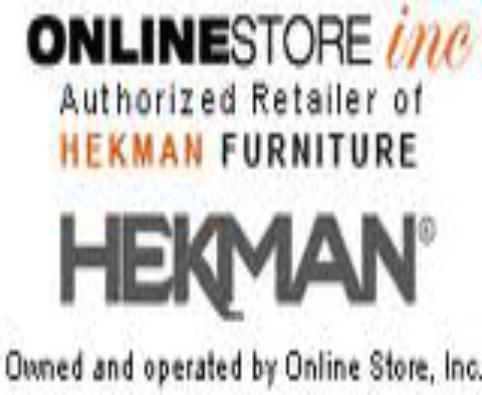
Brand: hekman
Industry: Necessities